Malvern, Worcestershire

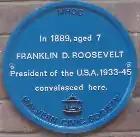
Roosevelt plaque, Aldwyn Tower, Malvern

In addition to the 12th century priory, during and shortly after Malvern's expansion throughout the second half of the 19th century over twenty Christian churches were built. Many of these are reproductions of 13th and 14th century architecture including Church of St Matthias, Malvern Link (C of E) begun in 1843, which has a full set of ten ringing bells on which the first full peal of Grandsire Triples was rung on 1 June 1901. One of the most recent buildings is St Mary's Church (C of E), in Sherrards Green, a modern church built in 1958.